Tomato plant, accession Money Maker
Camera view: horizontal (90 deg, fisheye); turntable rotation: 180 degrees
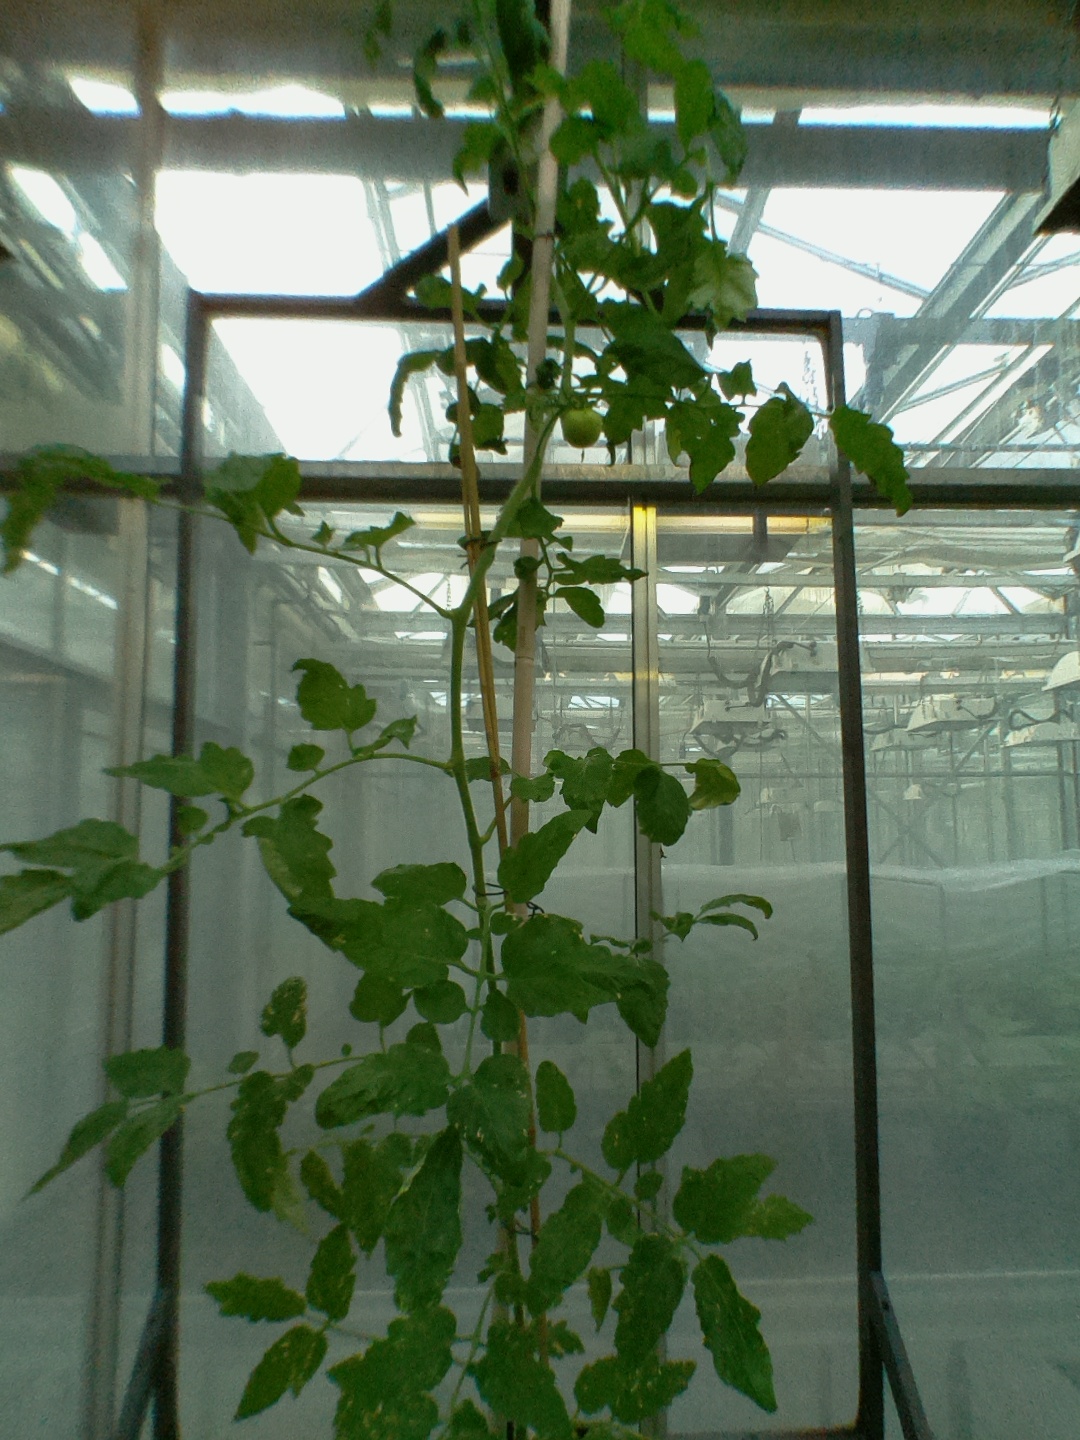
BBCH growth stage 71: 10%-20% of final fruit size